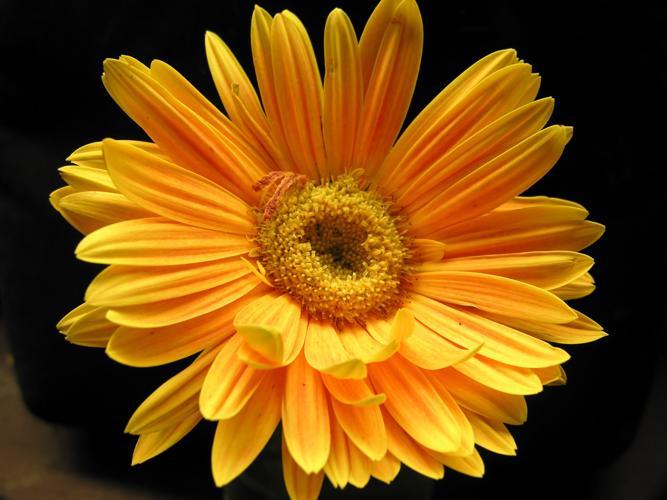
Label: barbeton daisy